List of awards and nominations received by Christian Nodal

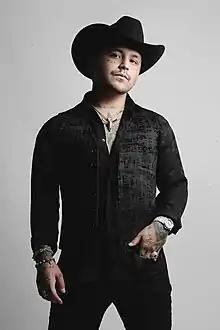
Nodal in 2022

Christian Nodal is a Mexican musician, singer and songwriter. He has received various awards and nominations including seven "Billboard" Latin Music Awards, five Latin Grammy Awards, ten Premios Lo Nuestro and three Grammy Awards nominations.